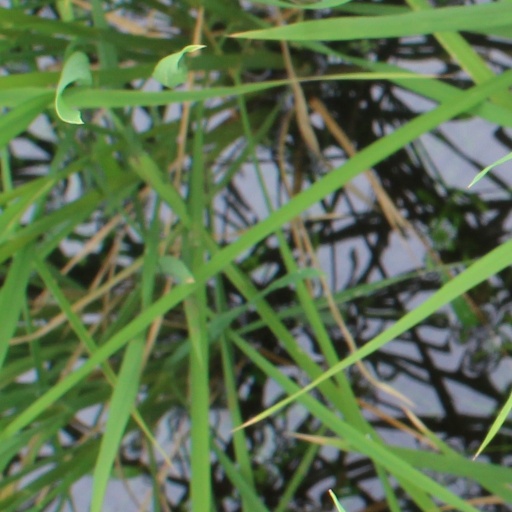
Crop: rice